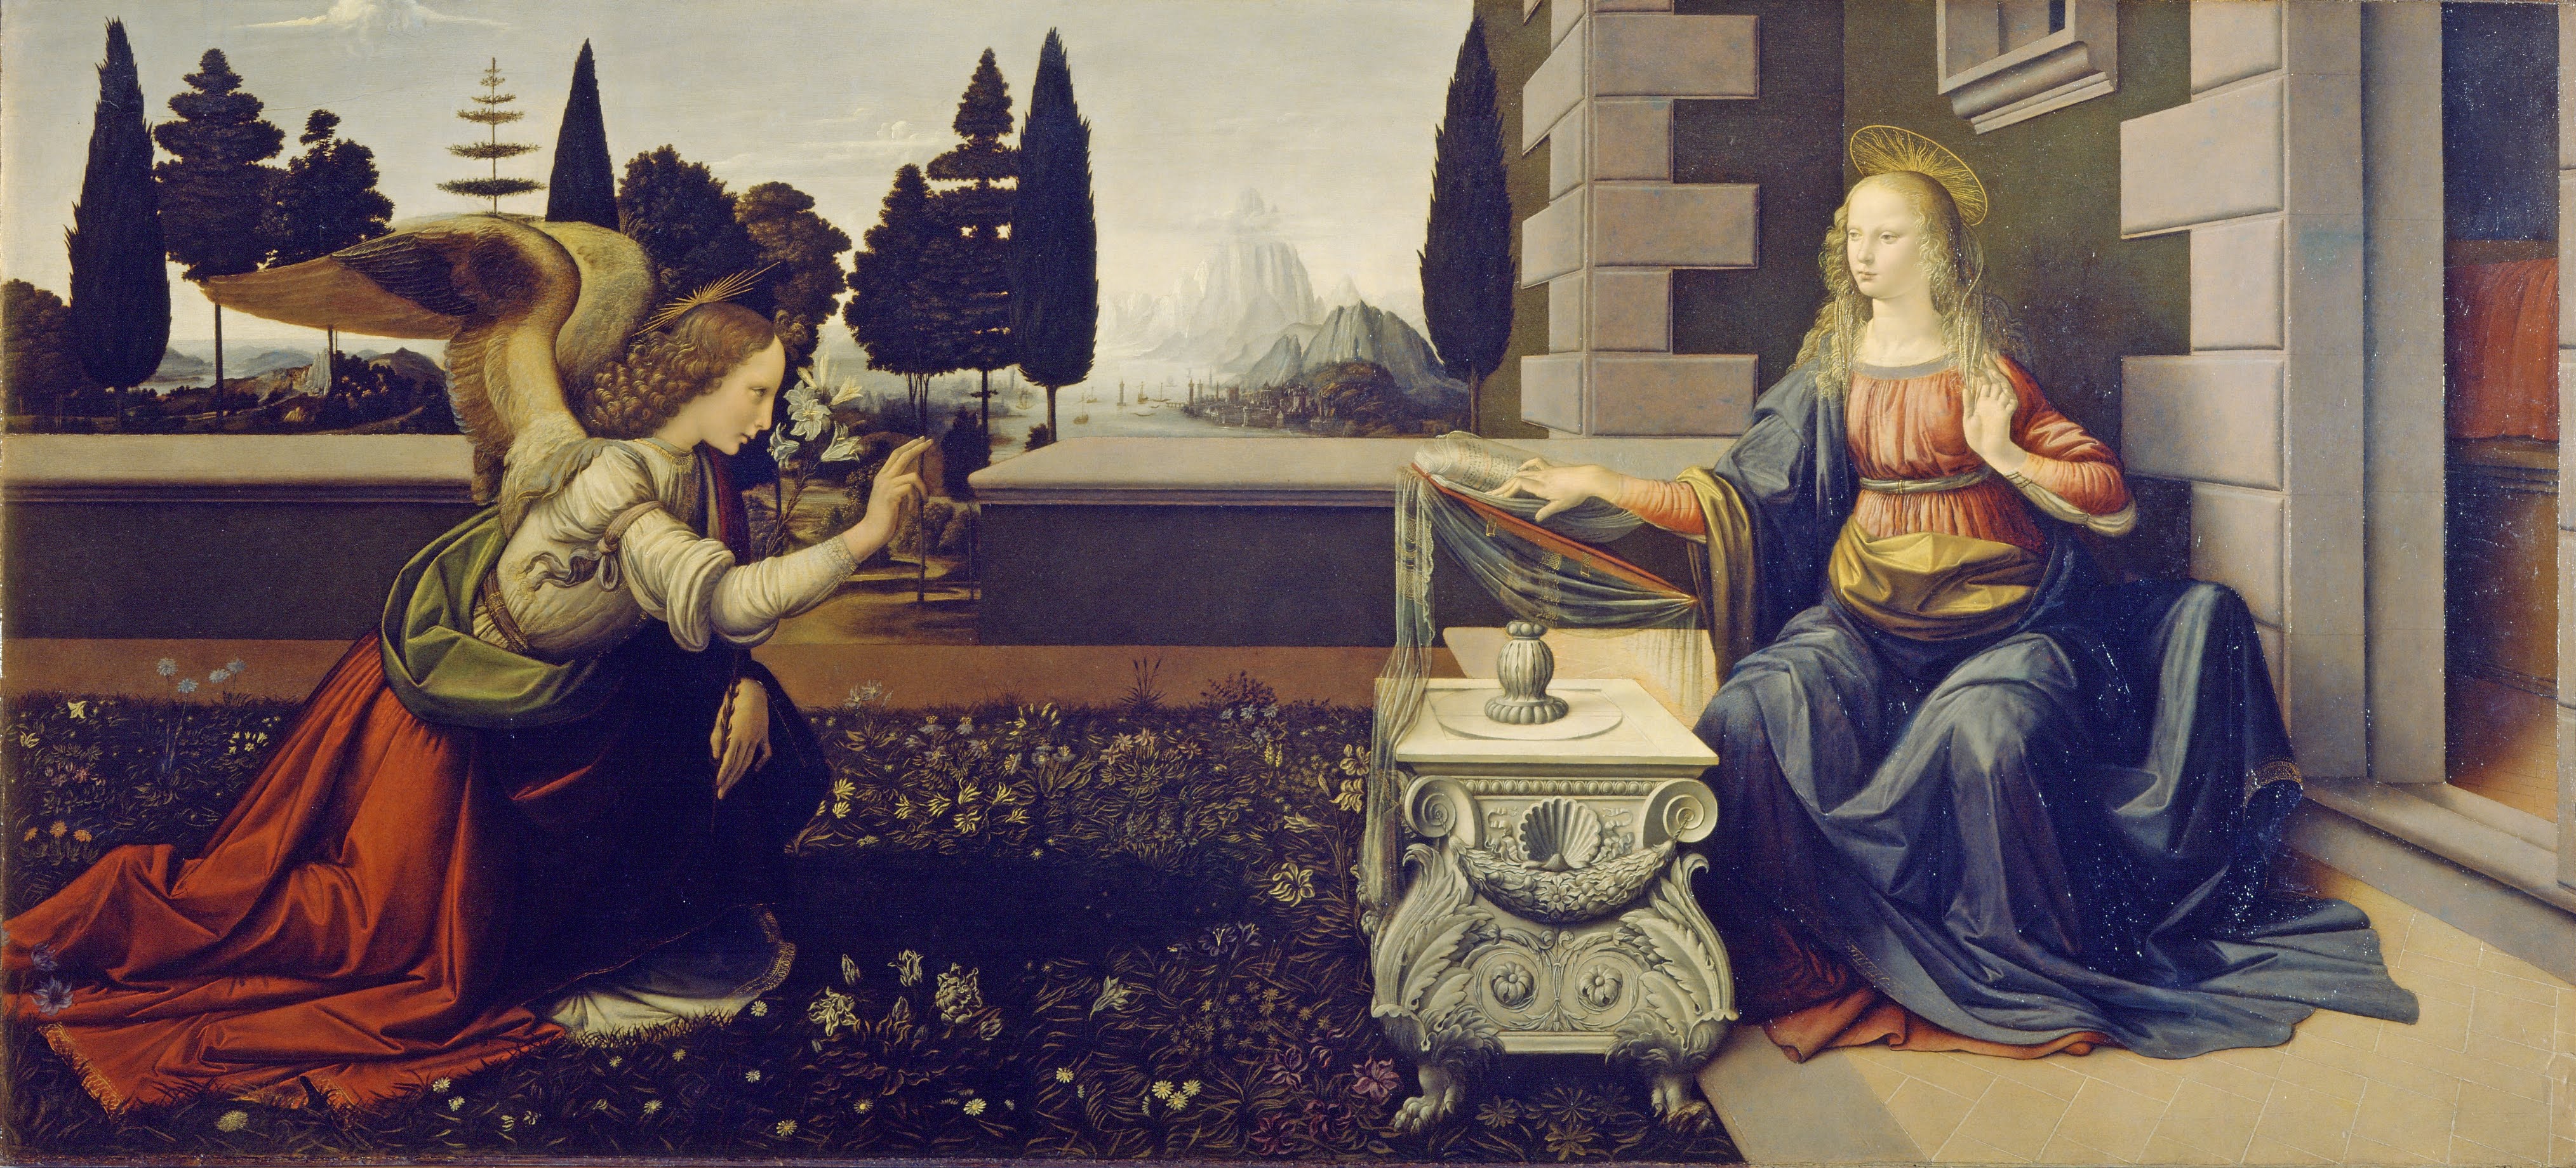
landscape, woman, religion, italy, garden, artwork, painting, flowers, trees, angel, art, faith, wings, mural, beauty, beautiful, famous, florence, purity, celebrity, sainte, mythology, canvas, oil painting, annunciation, virgin mary, white lily, leonardo da vinci, italian renaissance, the annunciation, angel gabriel, 1472 1475, art project, uffizi gallery, reading bible, tempera on poplar wood